Languages of the United Kingdom

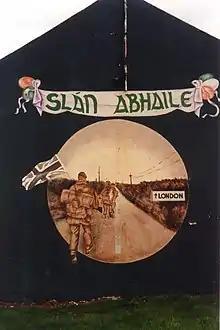
Mural in Belfast with Irish phrase ("Safe home") directed ironically at departing British soldiers. In modern Northern Ireland, the Irish language is closely tied with Irish republicanism, despite being used historically by many Protestant and unionist communities.

A number of bodies have been established to oversee the promotion of the regional languages: in Scotland, Bòrd na Gàidhlig oversees Scottish Gaelic. Foras na Gaeilge has an all-Ireland remit as a cross-border language body, and Tha Boord o Ulstèr-Scotch is intended to fulfil a similar function for Ulster Scots, although hitherto it has mainly concerned itself with culture. In Wales, the Welsh Language Commissioner (Comisiynydd y Gymraeg) is an independent body established to promote and facilitate use of the Welsh language, mainly by imposing Welsh language standards on organisations. The Cornish Language Partnership is a body that represents the major Cornish language and cultural groups and local government's language needs. It receives funding from the UK government and the European Union, and is the regulator of the language's Standard Written Form, agreed in 2008.